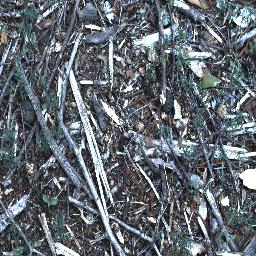
Label: negative